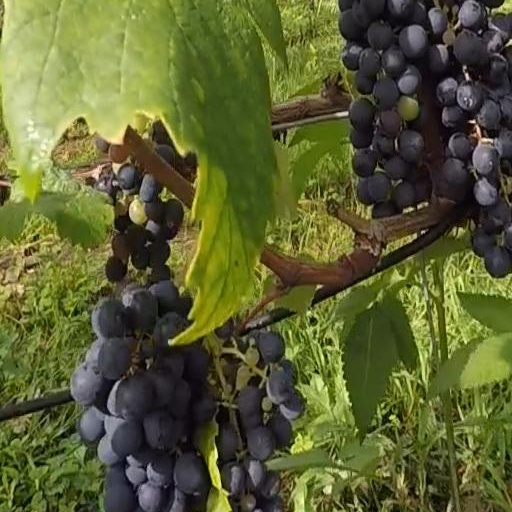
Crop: grape